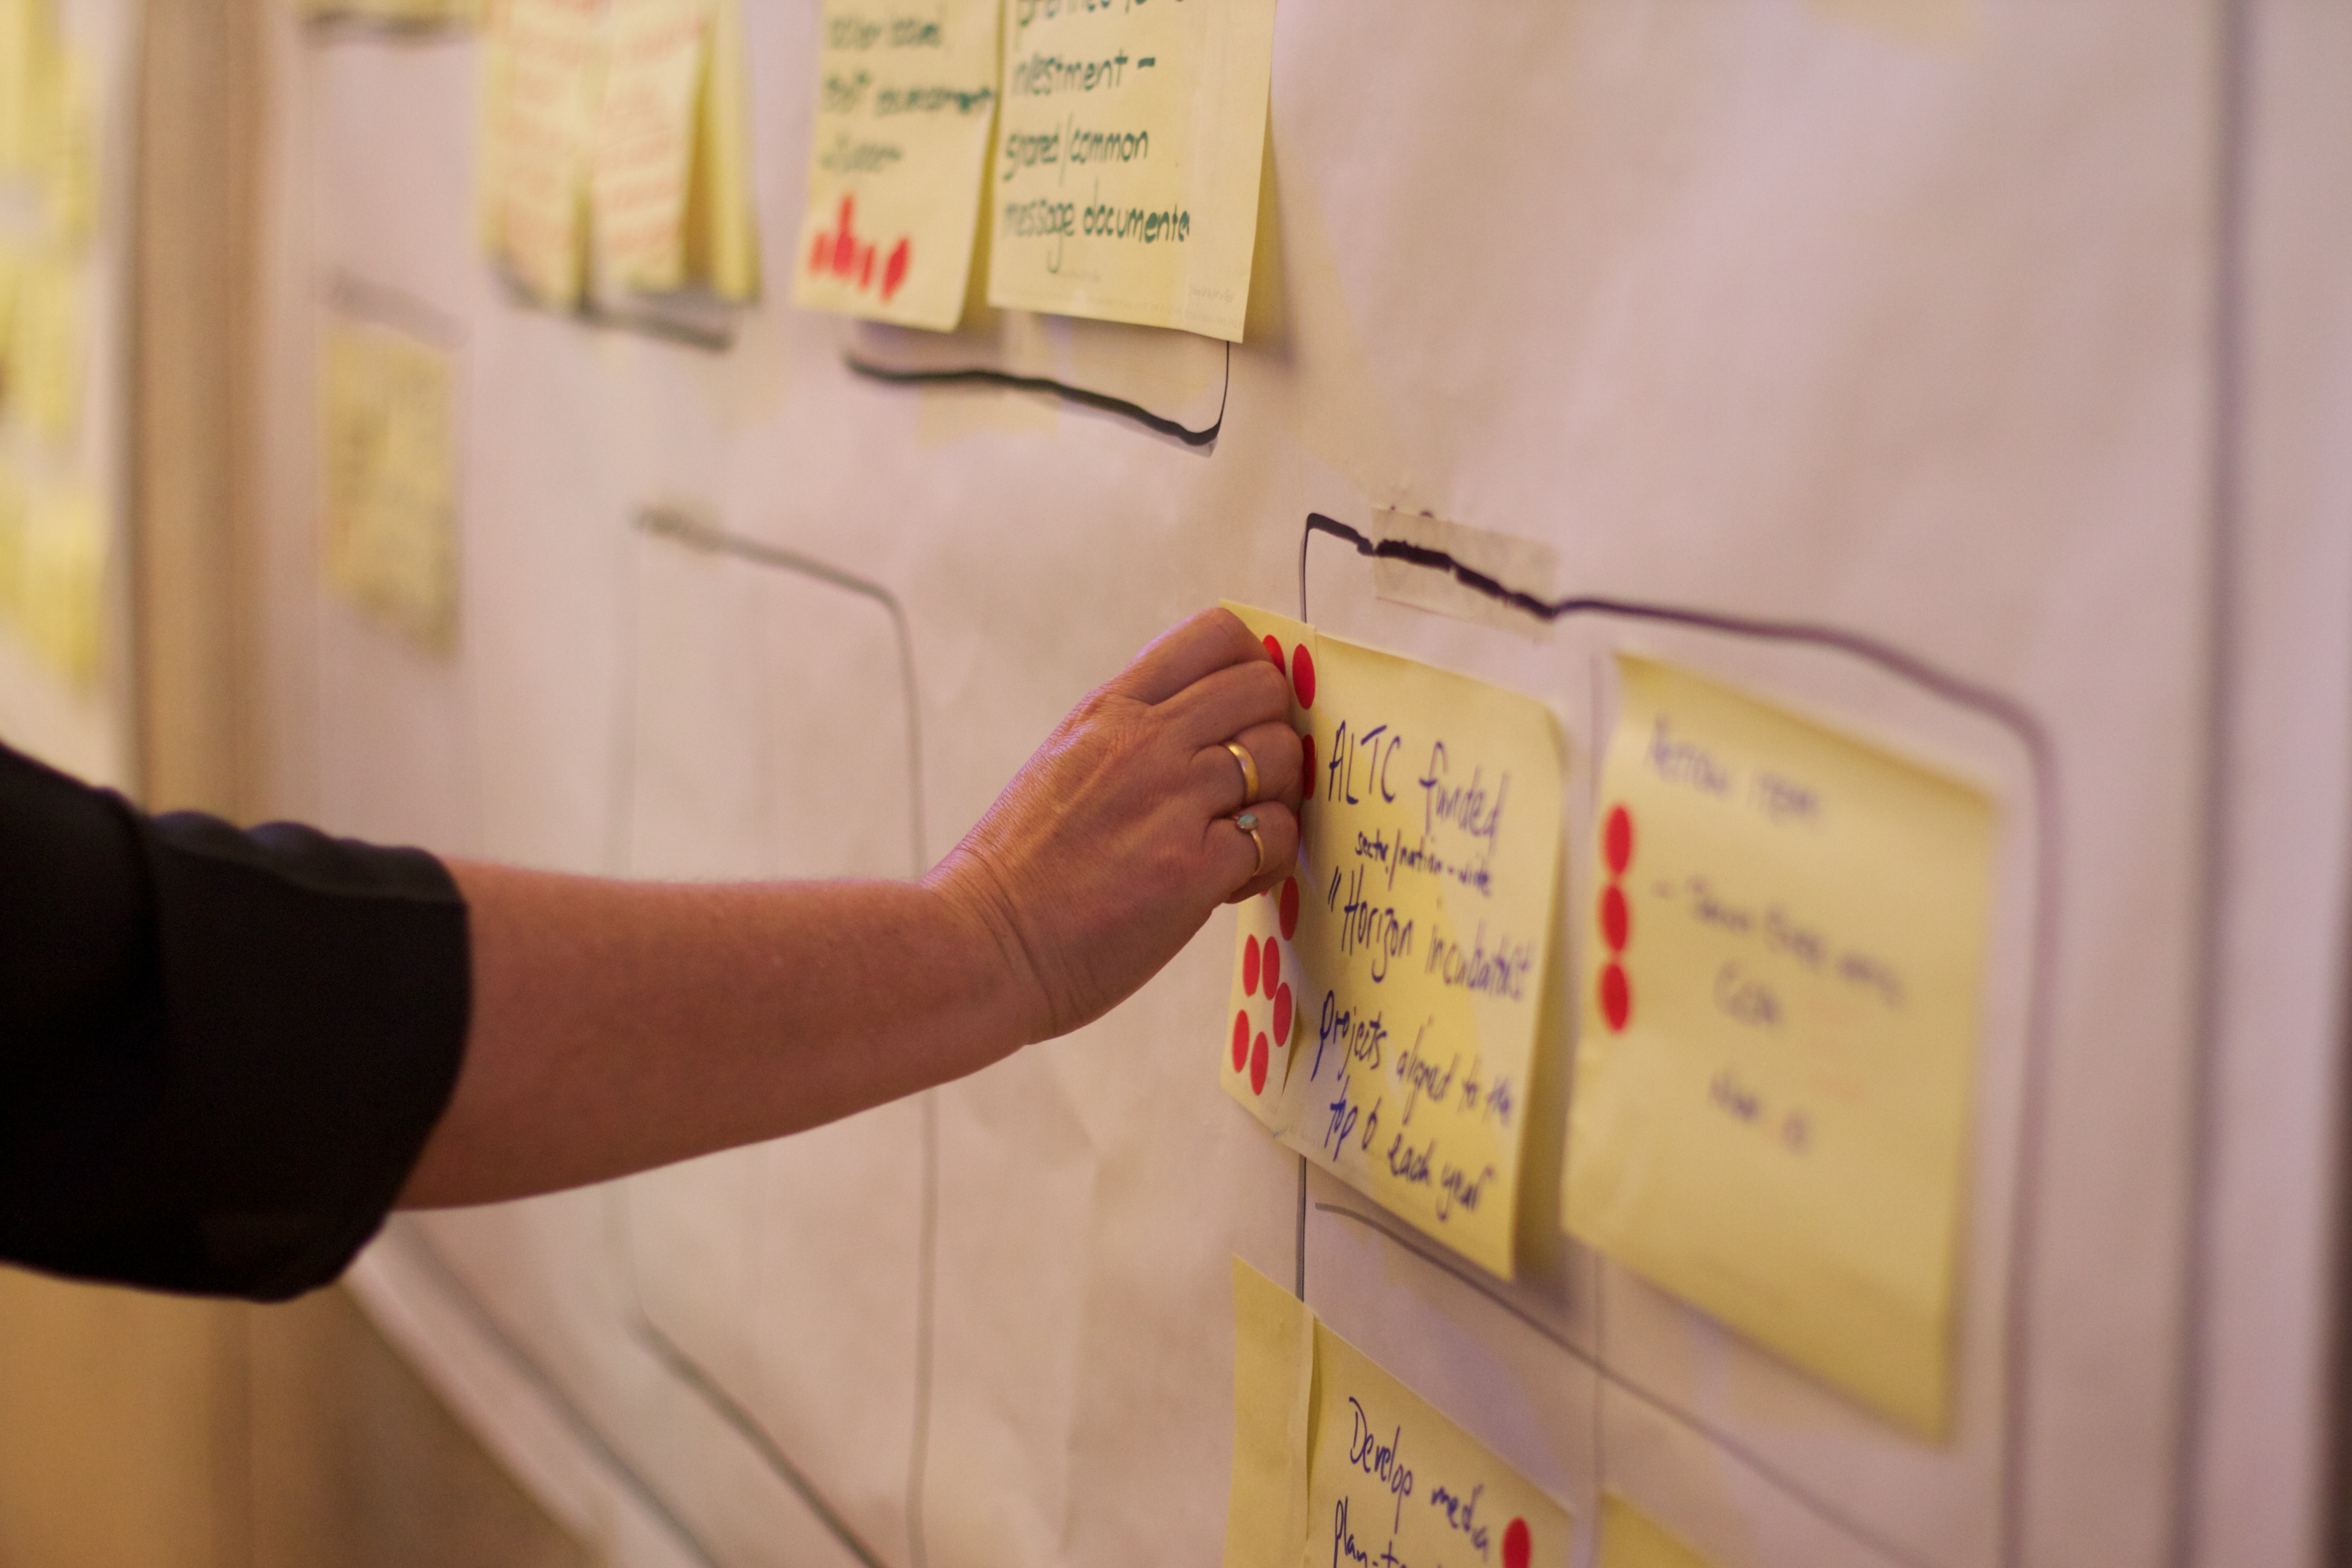
yellow, cash, hz10anz, product design